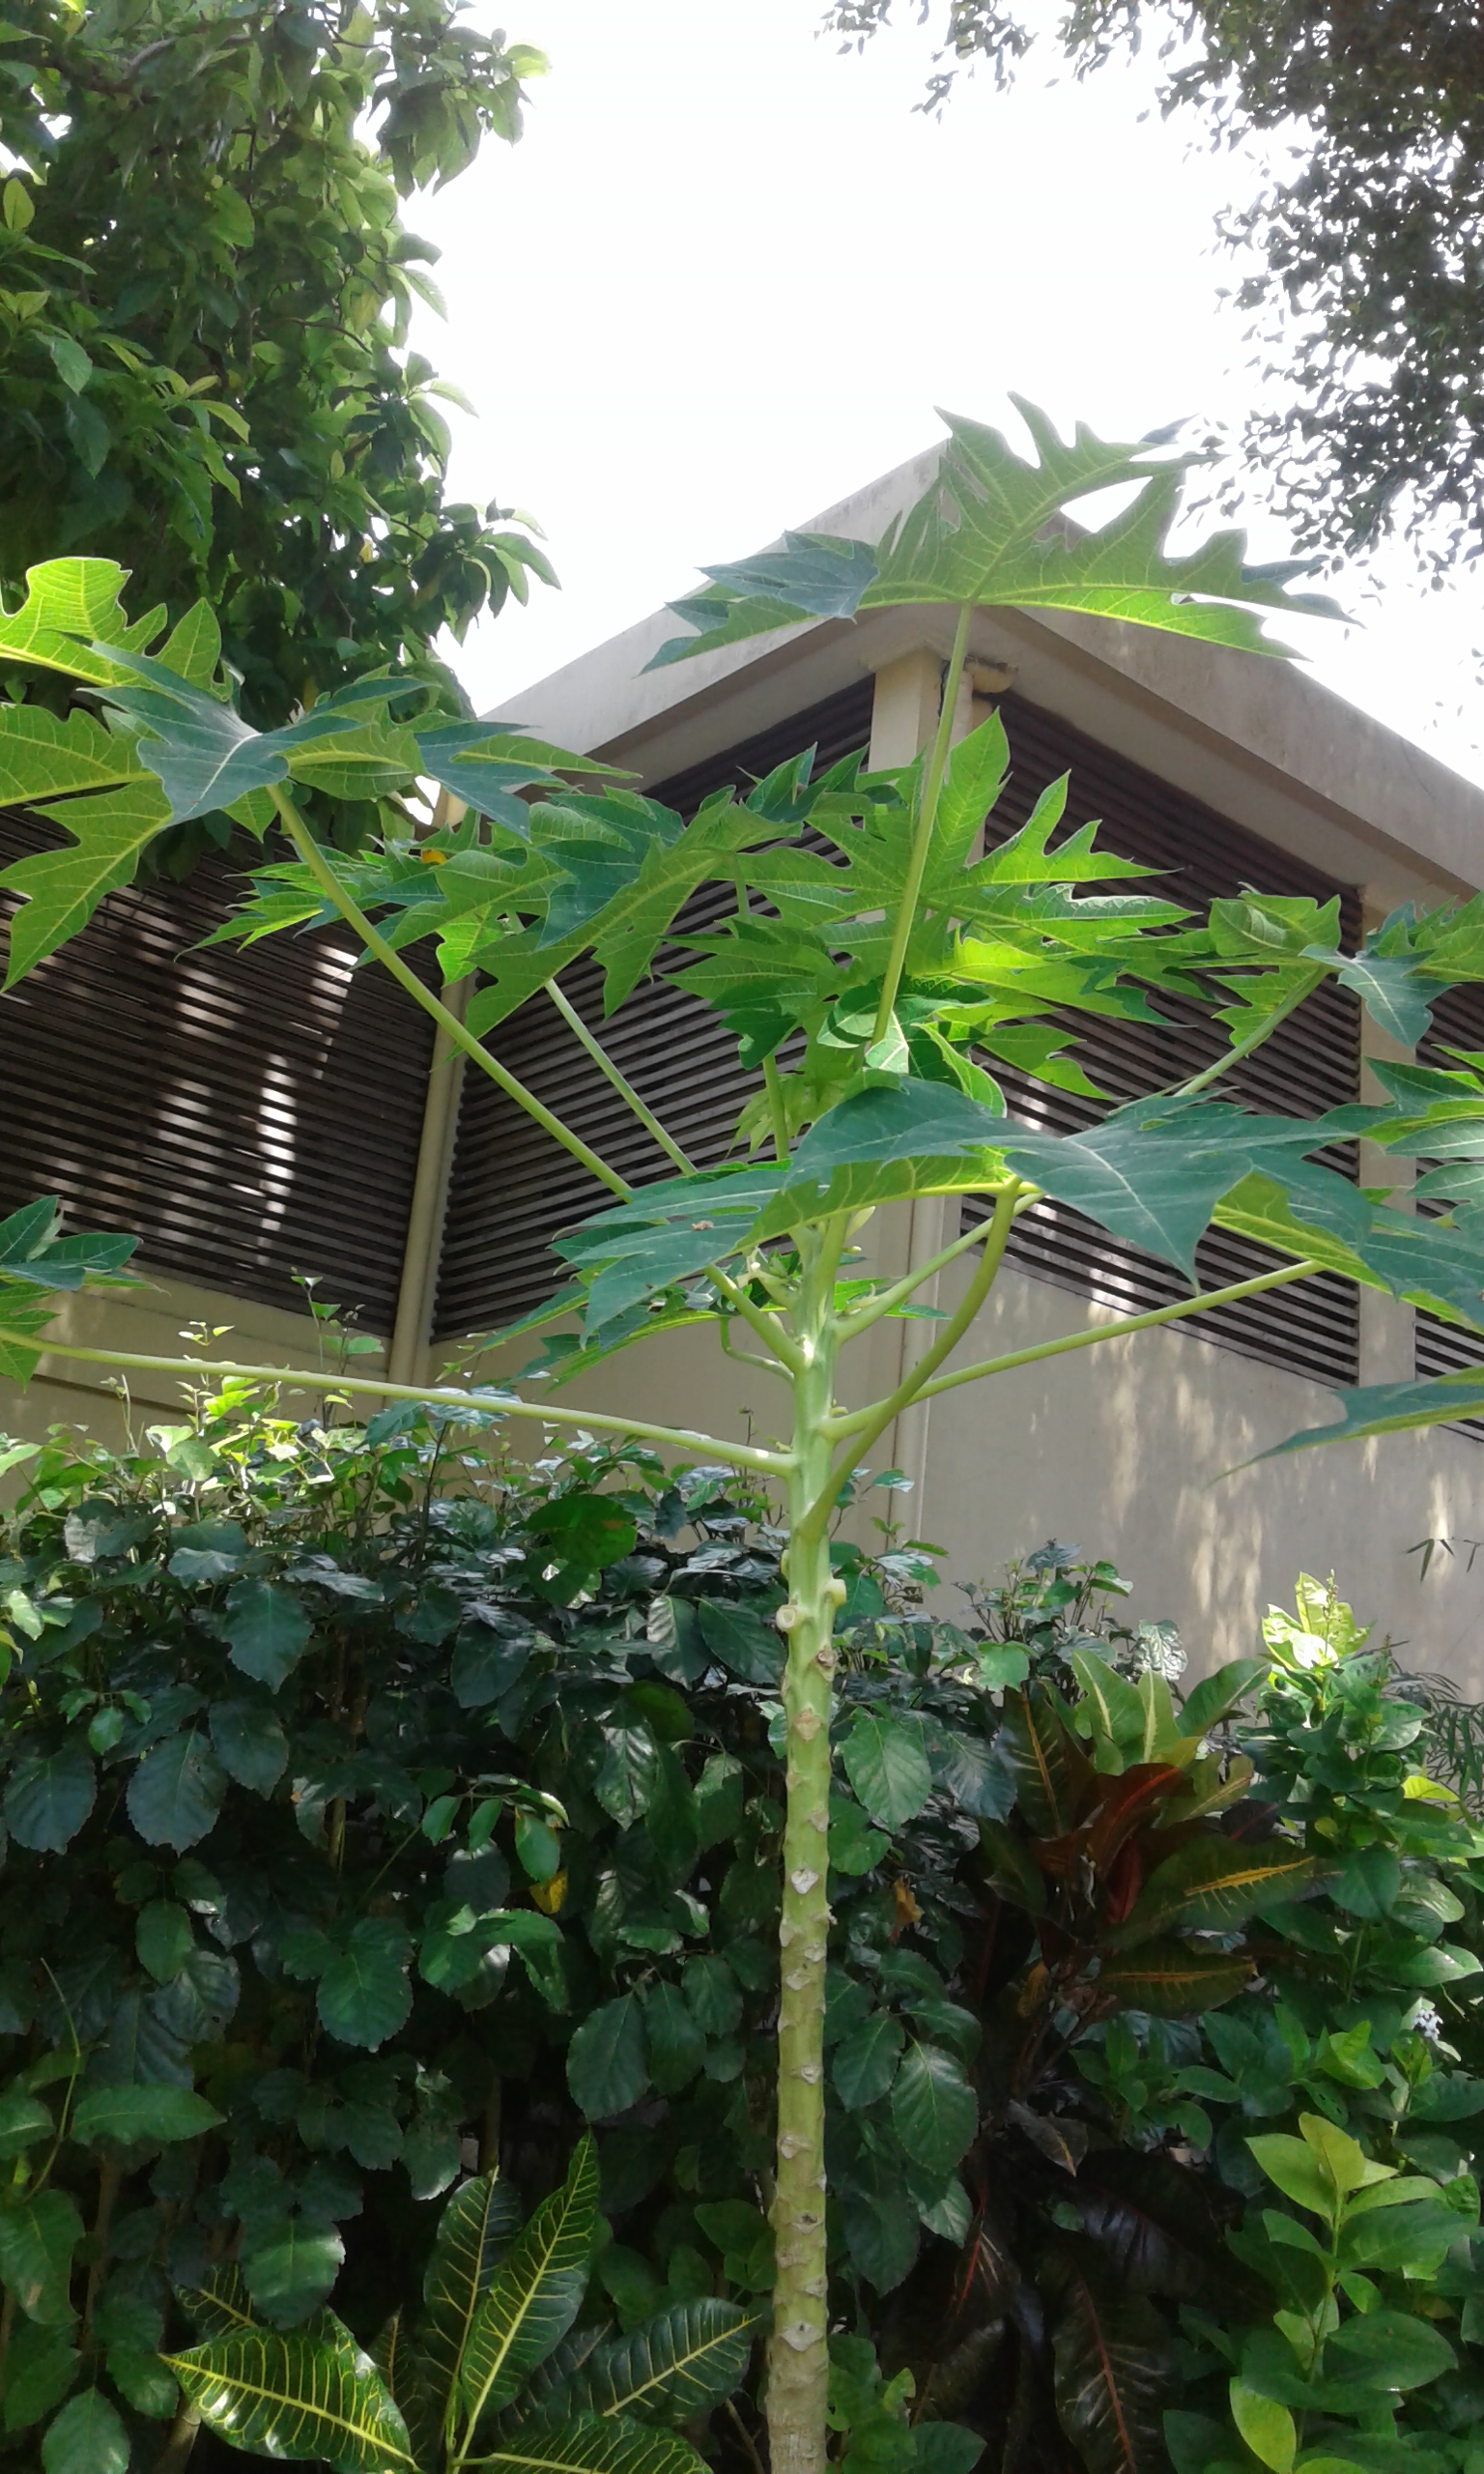
papaya, tree, plant, vegetation, leaf, house, jungle, plantation, rainforest, outdoor structure